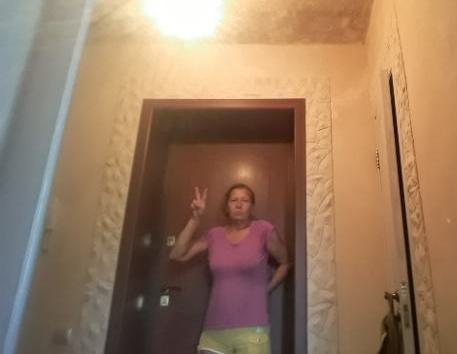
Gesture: peace